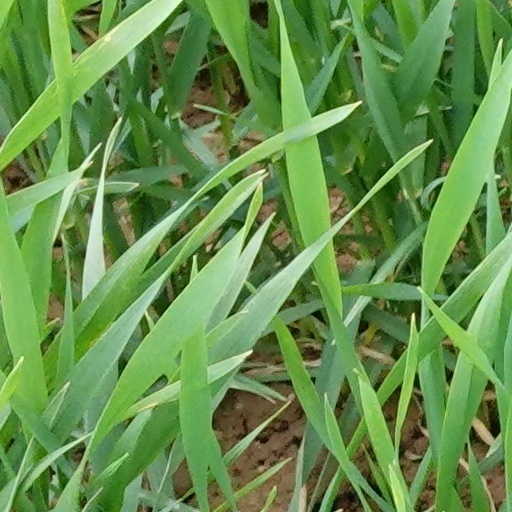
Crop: wheat